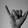
ASL letter: Y